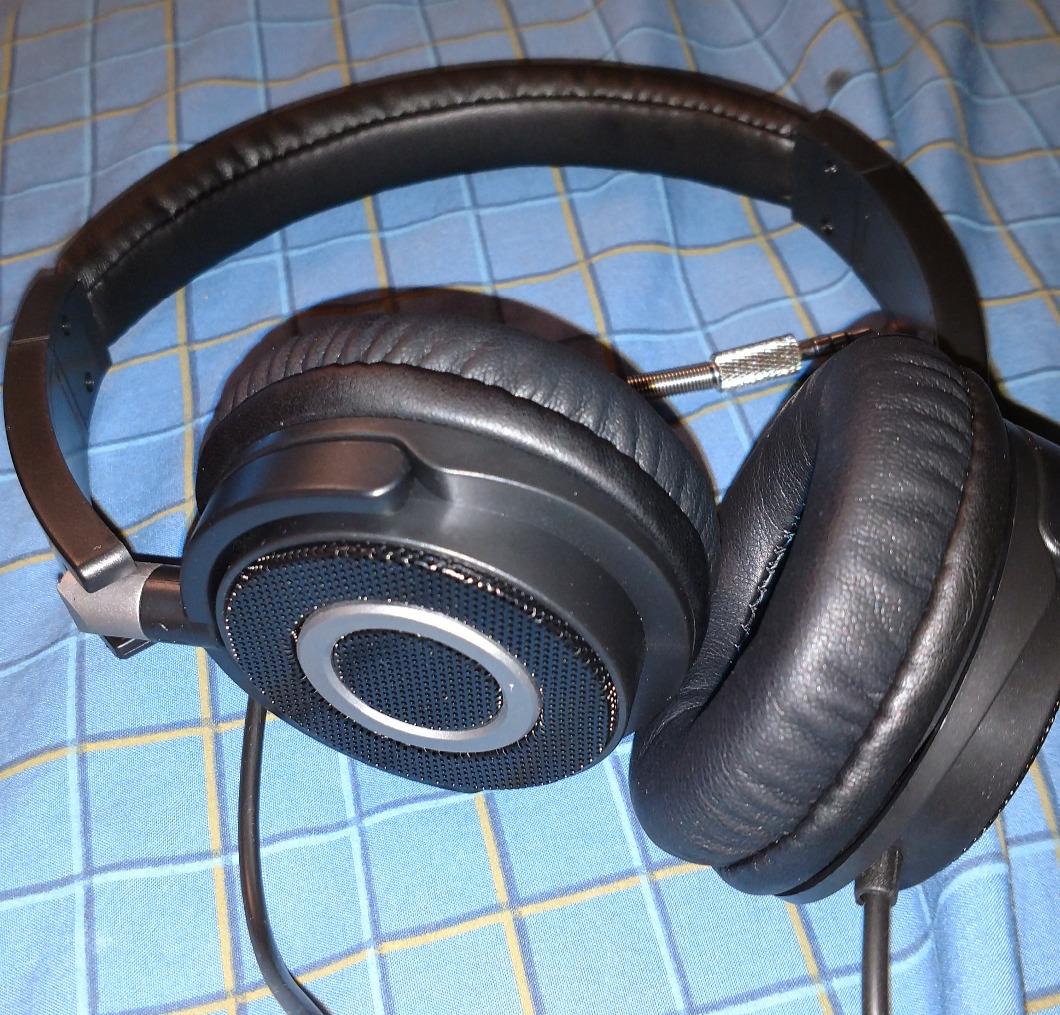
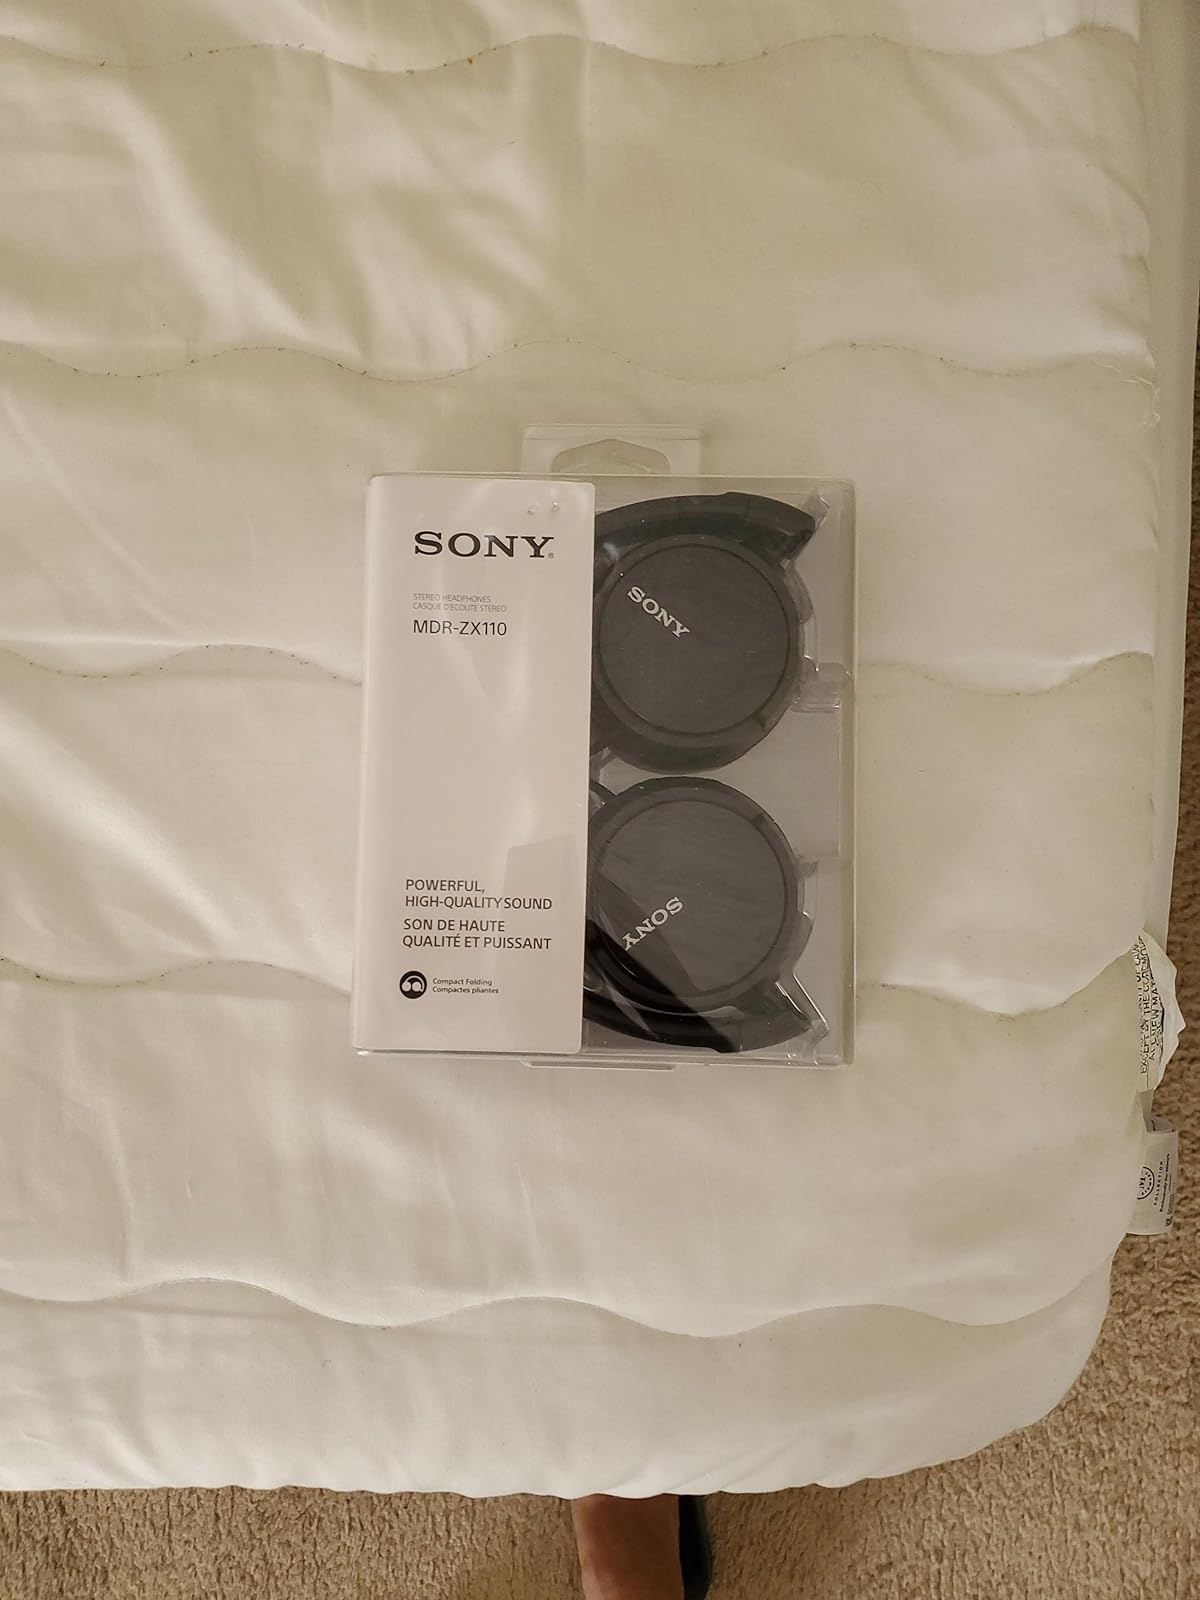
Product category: headphones
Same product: no